John Giles Price

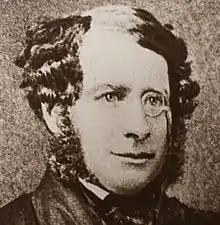

John Giles Price (20 October 1808 – 27 March 1857), was a colonial administrator in Australia. He served as the Civil Commandant of the convict settlement at Norfolk Island from August 1846 to January 1853, and later as Inspector-General of penal establishments in Victoria, during which he was "stoned to death" by angry and disgruntled prisoners.